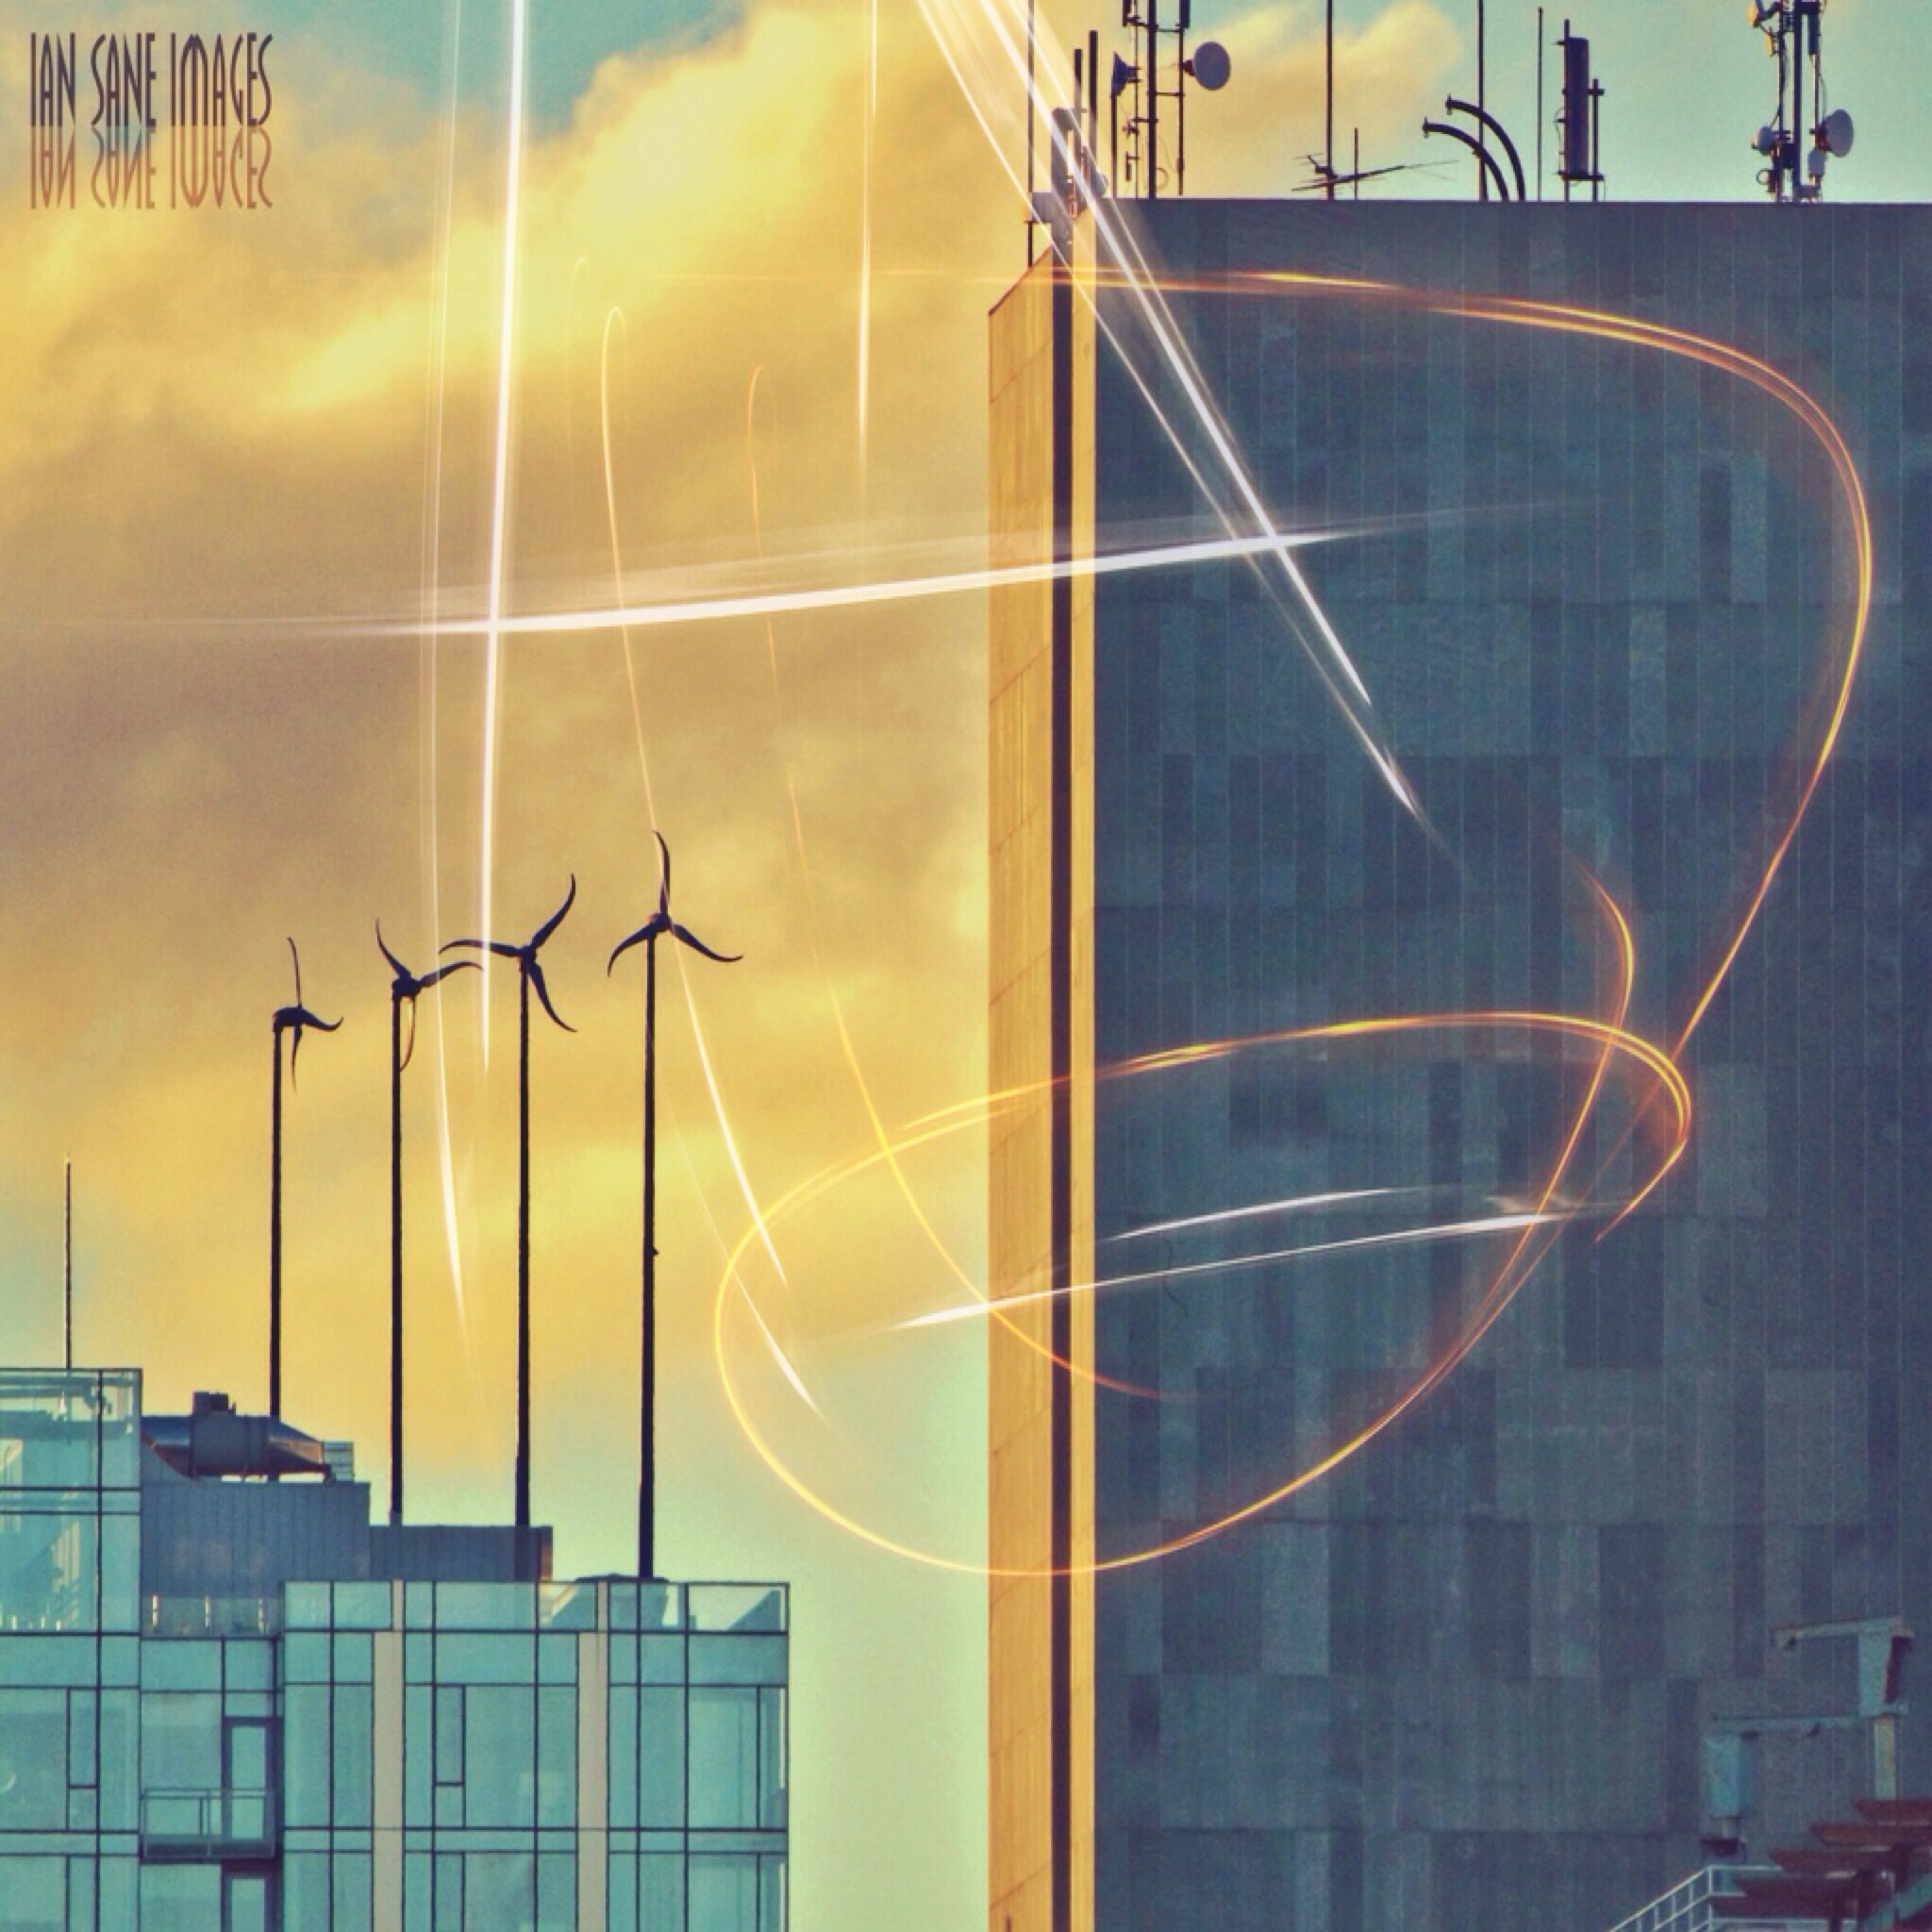
light, camera, sunlight, glass, building, skyscraper, downtown, line, reflection, tower, lens, color, canon, facade, electricity, lightning, energy, west, eos, clouds, bank, is, rods, 7d, images, usm, shape, leak, twelve, oregon, portland, ian, screenshot, union, sane, ef100400mm, f4556l